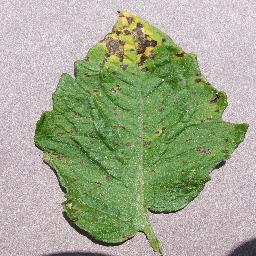
Label: Tomato___Septoria_leaf_spot